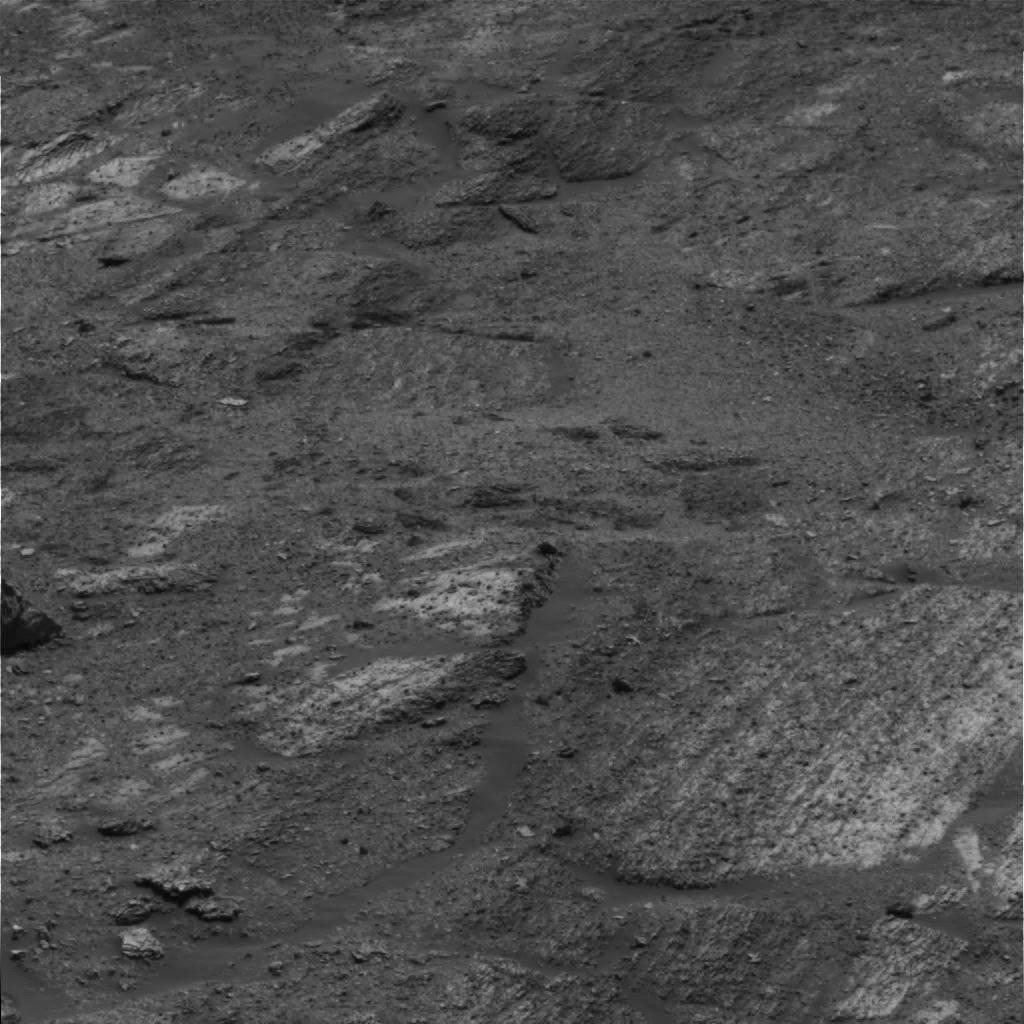
Surface features visible: Rock Outcrops, Clasts, Rock (Linear Features), Soil, Spherules, Nearby Surface